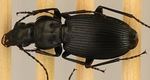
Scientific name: Pterostichus lachrymosus
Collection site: Mountain Lake Biological Station NEON (MLBS), plot MLBS_009